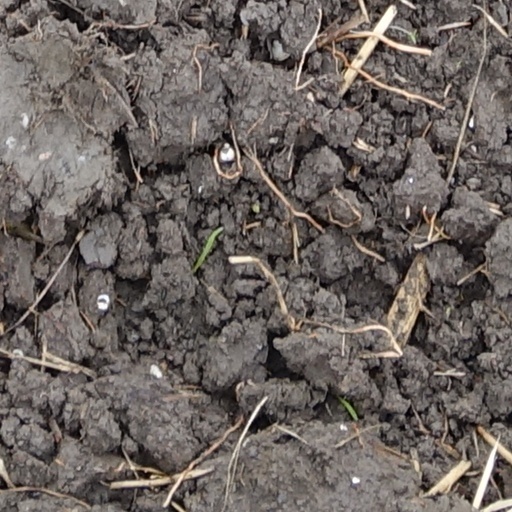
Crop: wheat